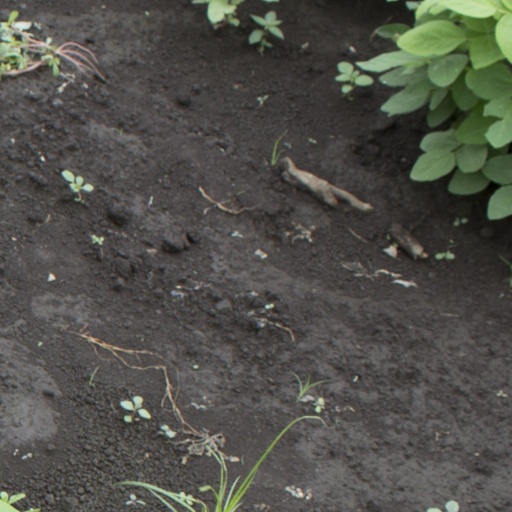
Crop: soybean